Tony Xu

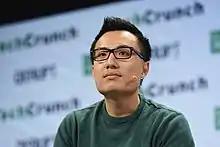
Xu in 2016

Early in his career, Xu interned at the financial services and digital payments company Square, Inc. and completed business development work for the e-commerce app RedLaser. He also worked as a business analyst for the management consulting firm McKinsey & Company, and as a corporate strategy consultant for eBay and PayPal.